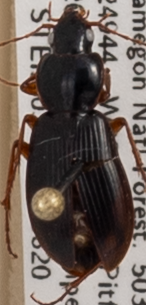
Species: Synuchus impunctatus
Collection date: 2019-08-20
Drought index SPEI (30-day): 0.512
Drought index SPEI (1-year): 2.09
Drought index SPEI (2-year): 1.13